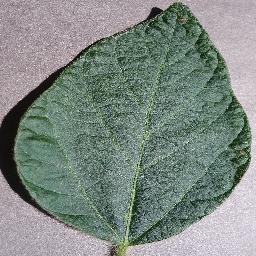
Label: Soybean___healthy